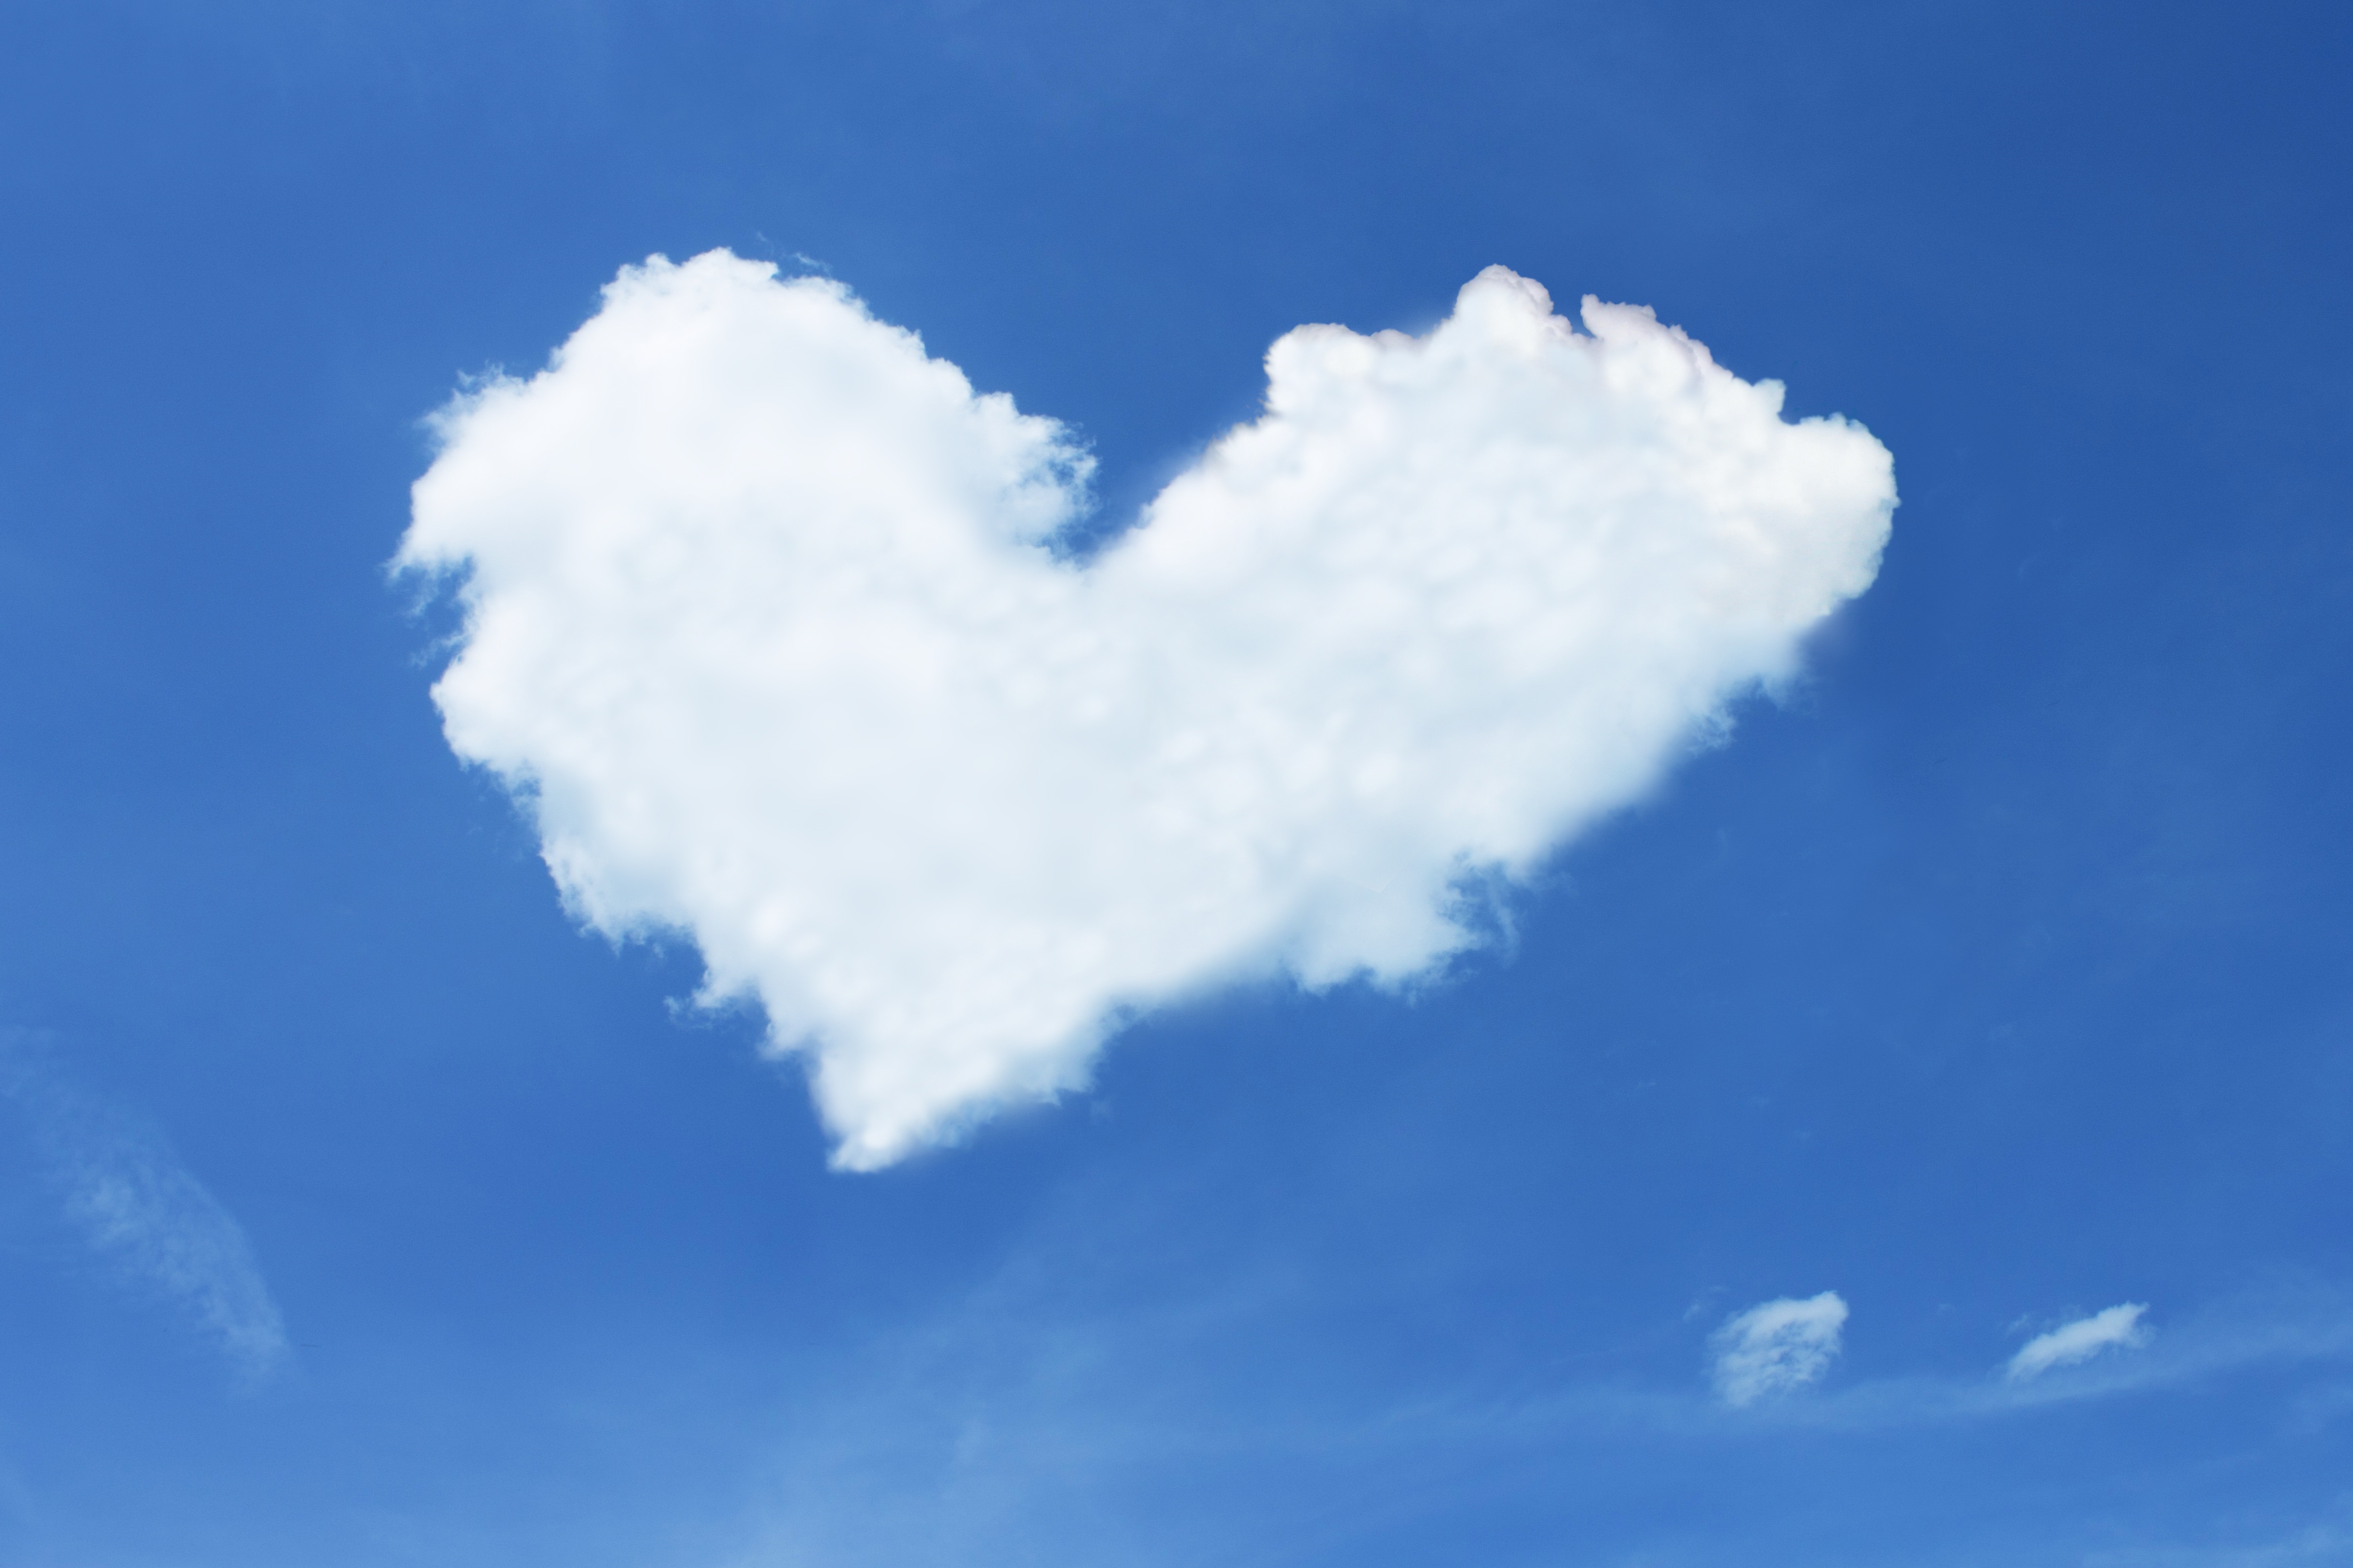
wing, cloud, sky, white, atmosphere, daytime, love, heart, cumulus, romantic, blue, thank you, affection, relationship, lovers, valentine, luck, greeting, tenderness, valentine's day, loyalty, meteorological phenomenon, atmosphere of earth